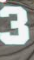
Number: 3